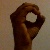
The image shows a hand gesture representing the letter 'O' in Indian Sign Language.